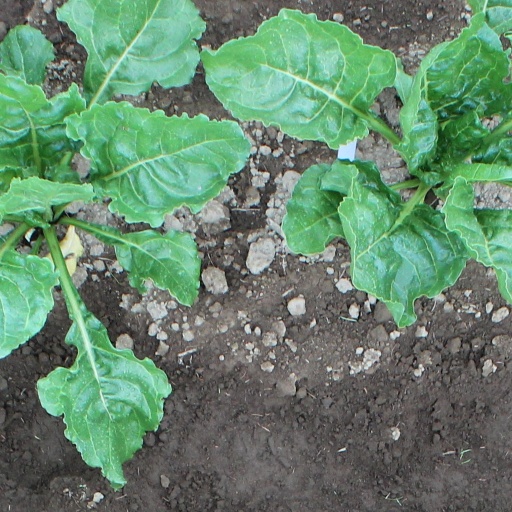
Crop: sugar beet